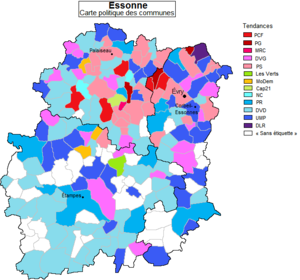
Carte politique des communes de l'Essonne (91)
Le département français de l'Essonne est un département créé par la loi du 10 juillet 1964 par démembrement de l'ancienne Seine-et-Oise, effectivement constitué le 1ᵉʳ janvier 1968 par la mise en place du Conseil général de l'Essonne. En 1966 furent institués les arrondissements d'Évry, Étampes et Palaiseau, en 1967 les vingt-sept cantons de l'Essonne, régulièrement modifiés pour atteindre en 1985 les quarante-deux actuels et les quatre circonscriptions législatives, portées à dix en 1986.